Lydia Irving

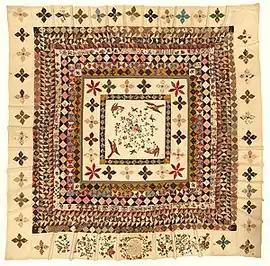
The Rajah Quilt's overall design

In 1838 the Friends sent a party to France. Irving went with Elizabeth Fry and her husband, and the abolitionists Josiah Forster and William Allen. They were there on other business but despite the language barrier Fry and Lydia Irving visited French prisons.